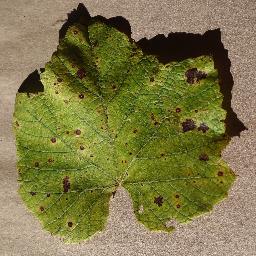
Label: Grape___Leaf_blight_(Isariopsis_Leaf_Spot)